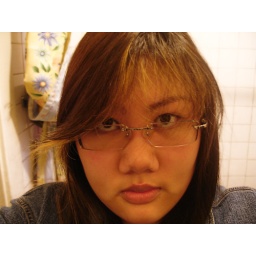
Lol this time in the bathroom where I have a mirror at my disposal.